Nicky Butt

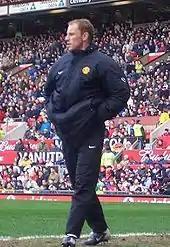
Butt on the sidelines at Old Trafford in March 2004

Born in Gorton, Manchester, Butt began his career at Manchester United as an important part of their youth team before turning professional in 1993.